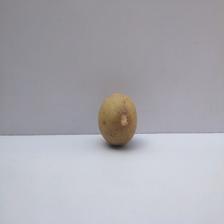
Size: Small